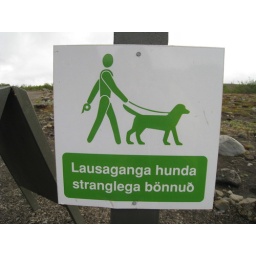
apparently in Iceland you are supposed to carry toilet paper to wipe your poochie's bottom